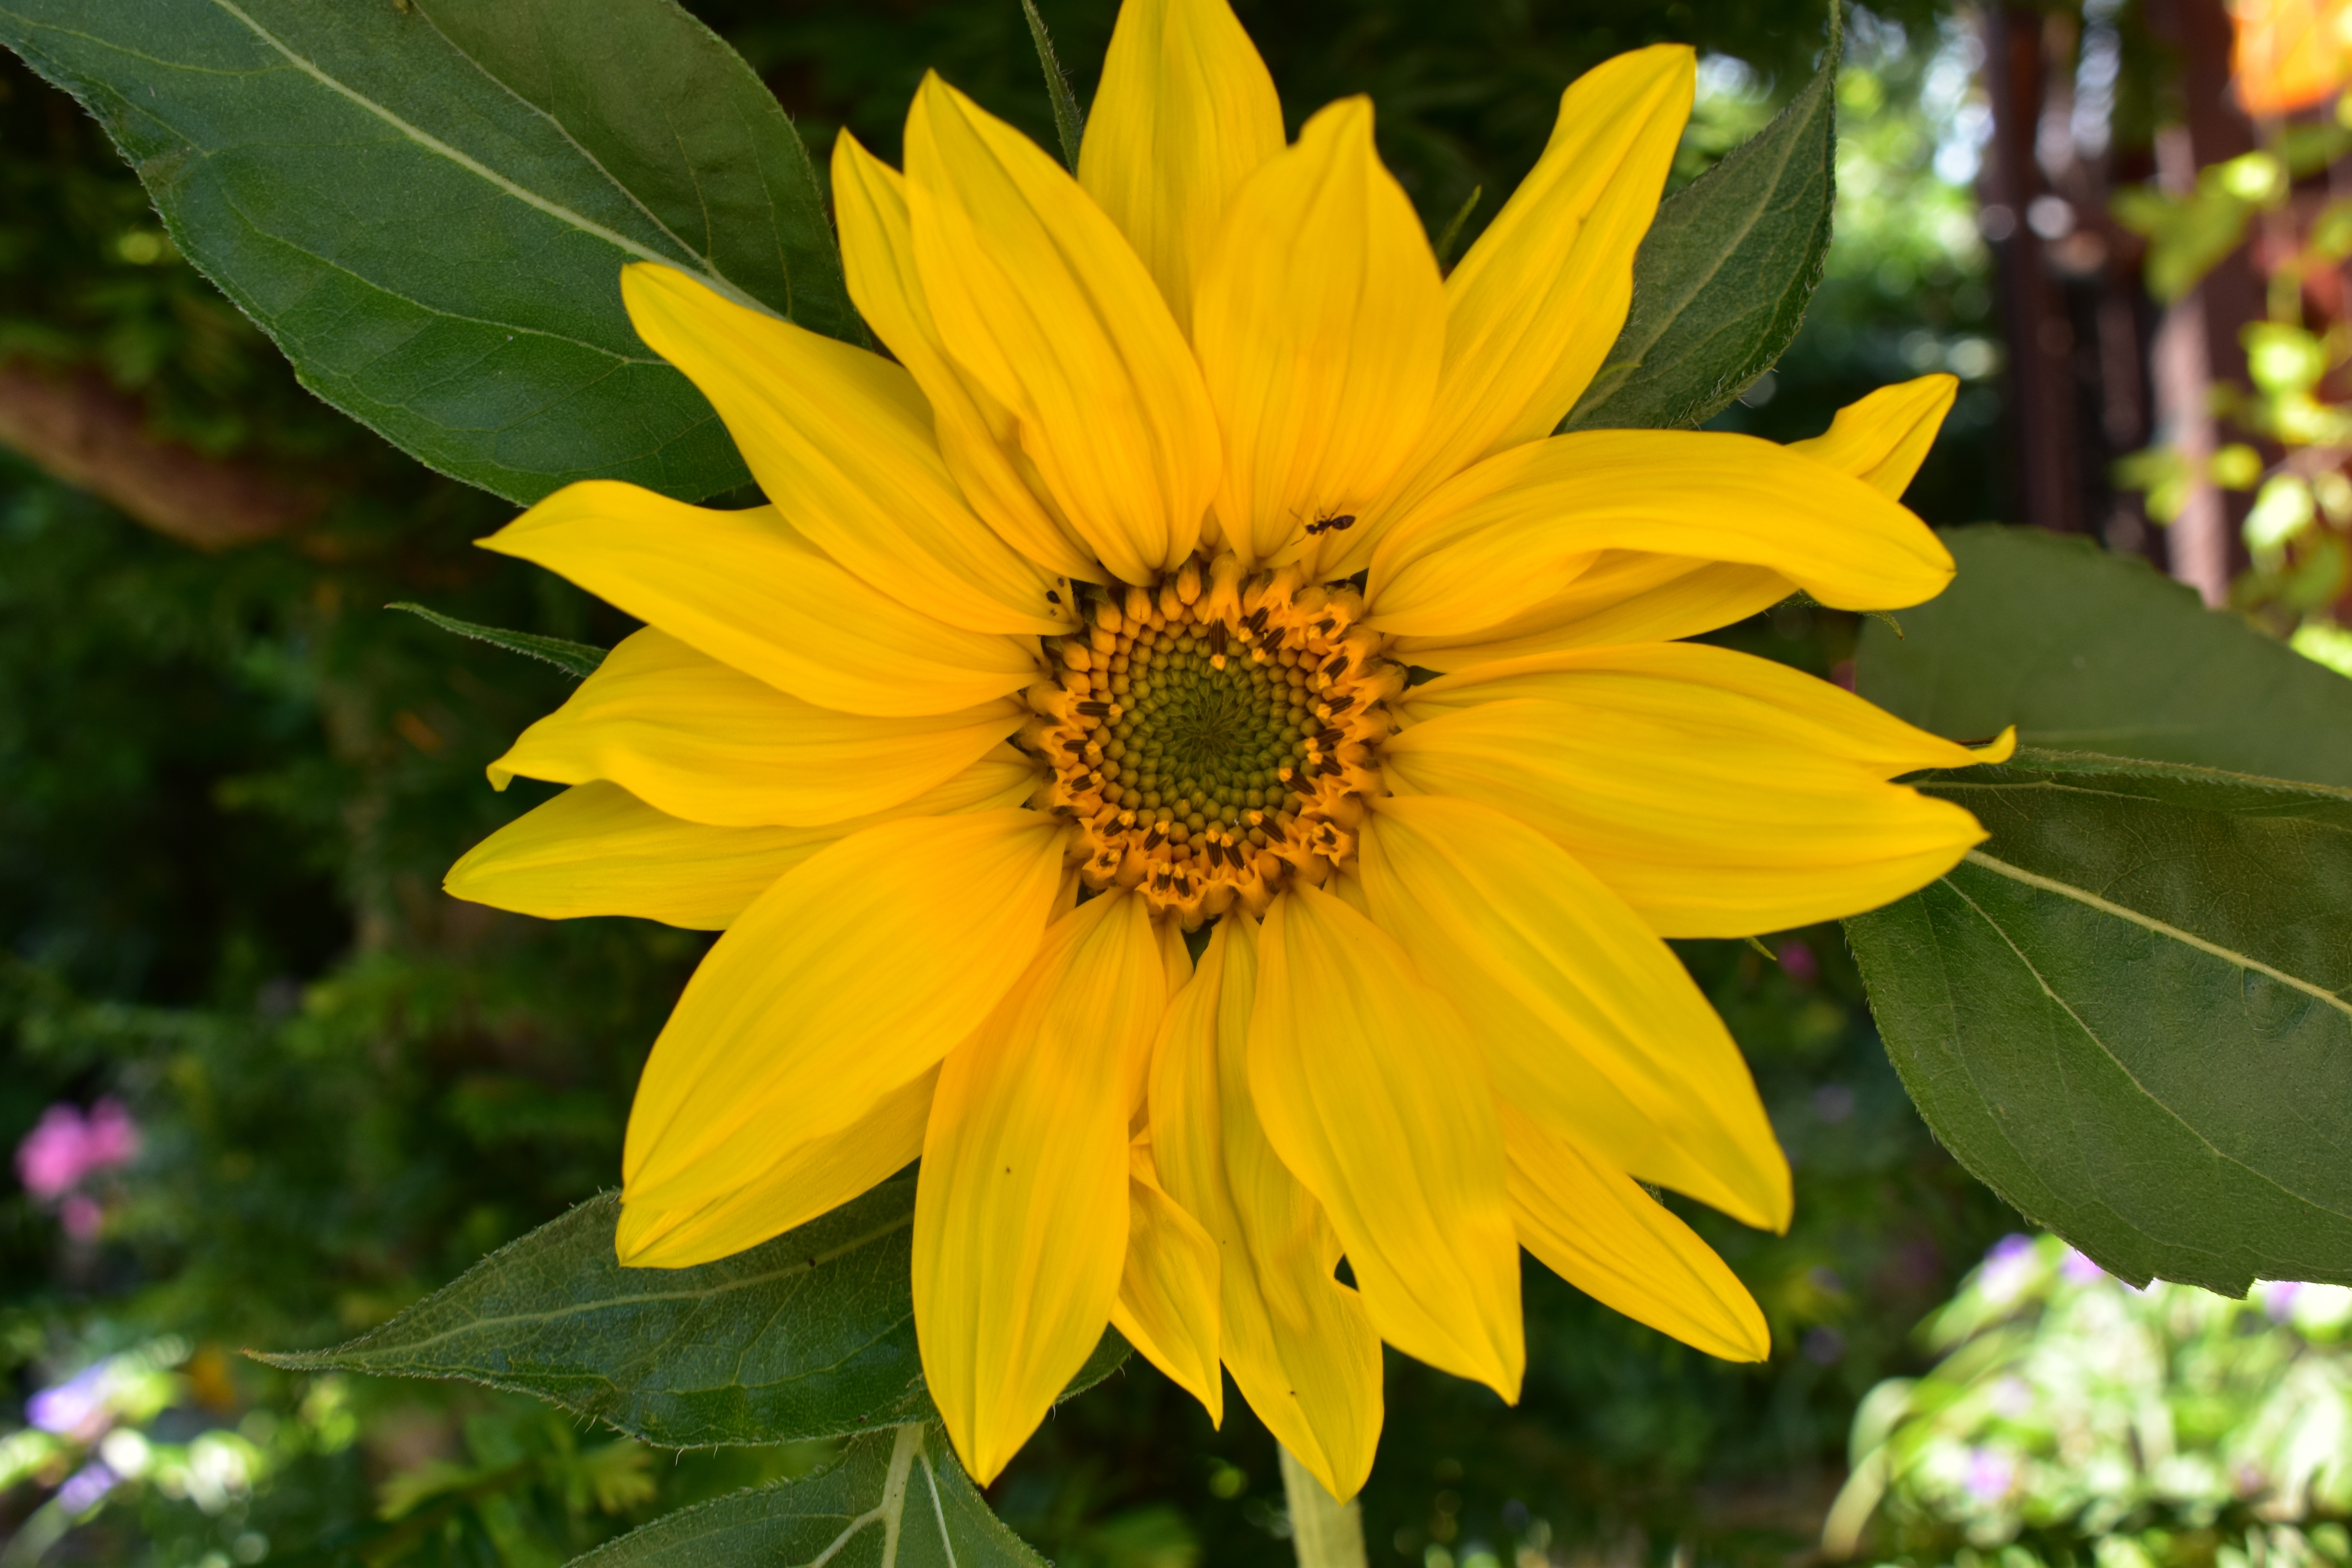
nature, plant, flower, petal, bloom, summer, balcony, botany, yellow, garden, flora, sunflower, wildflower, flowers, sun flower, macro photography, sunflower field, flowering plant, daisy family, annual plant, land plant